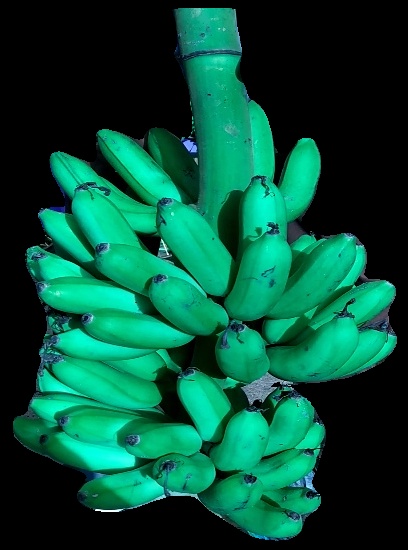
Variety: rasbale
Grade: grade1